Every Man out of His Humour

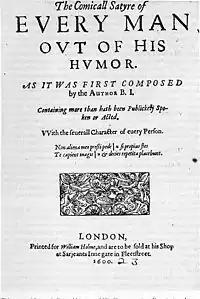
Title page of 1600 printing of "Every Man out of His Humour".

Every Man out of His Humour (also spelled Humor in some early editions) is a satirical comedy play written by English playwright Ben Jonson, acted in 1599 by the Lord Chamberlain's Men.